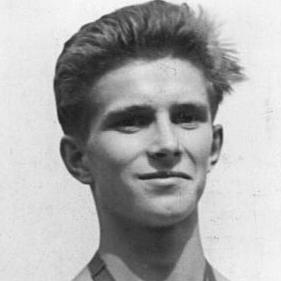
Age: 17